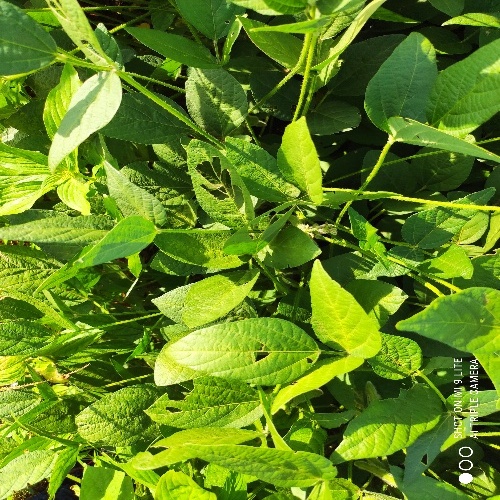
Label: Caterpillar